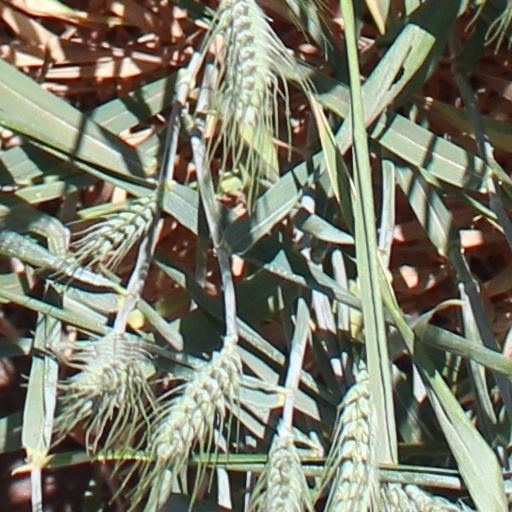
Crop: wheat